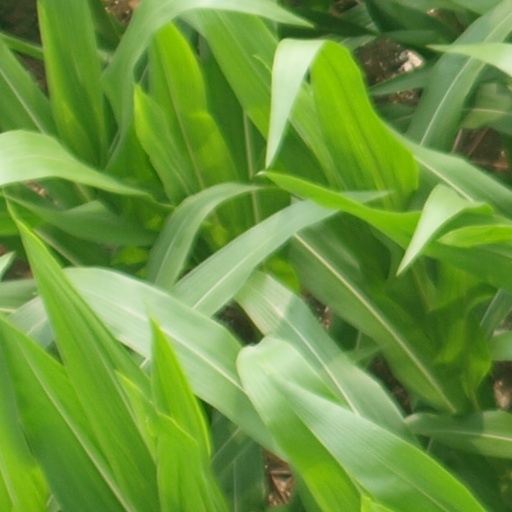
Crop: maize; corn